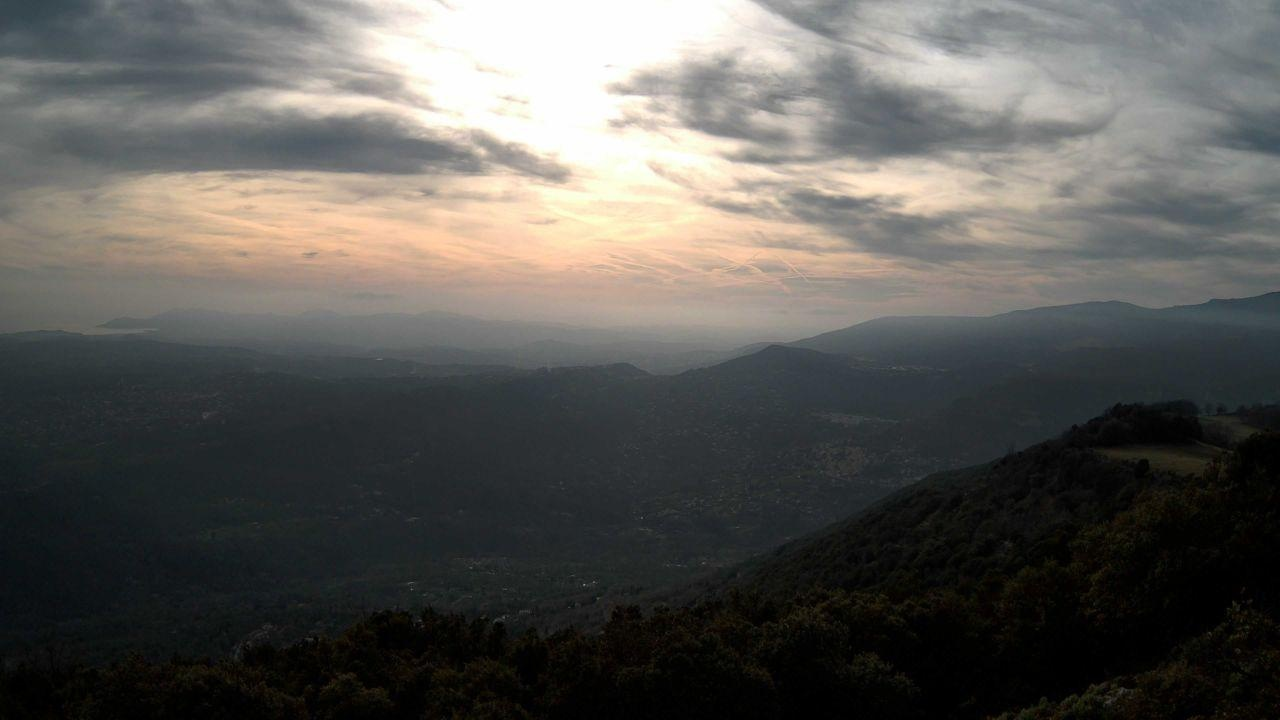
Fire: no
Smoke: no